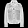
Label: Coat